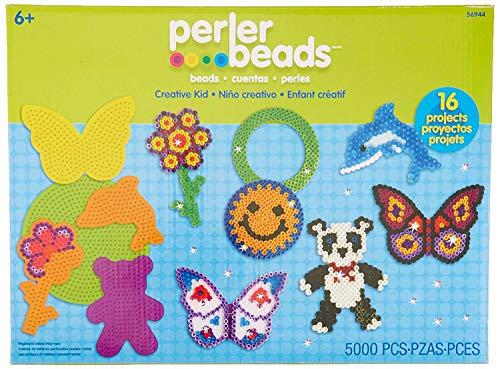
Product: Perler Beads Creative Kid Bead Kit Kids Craft, 5000 pcs
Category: Toys & Games | Arts & Crafts | Craft Kits | Jewelry
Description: Perler Beads Deluxe Activity Kit suitable for ages 5 and up.
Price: $17.20